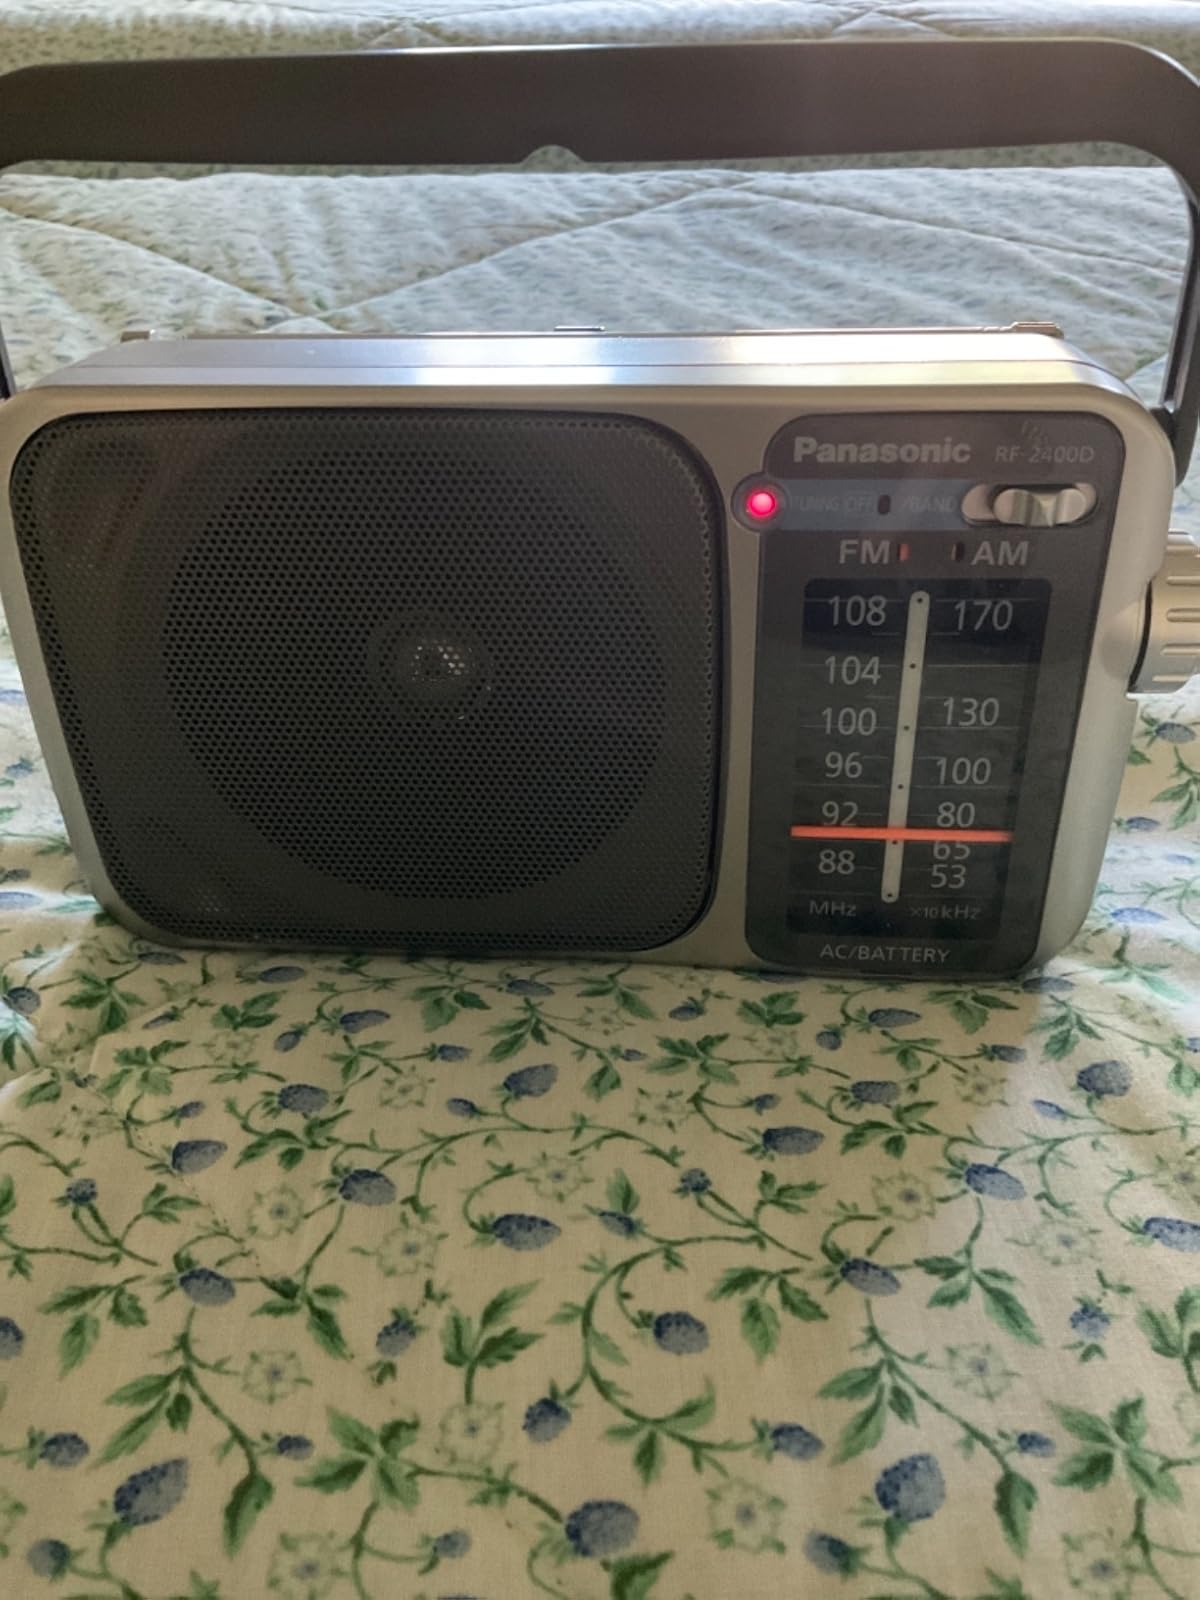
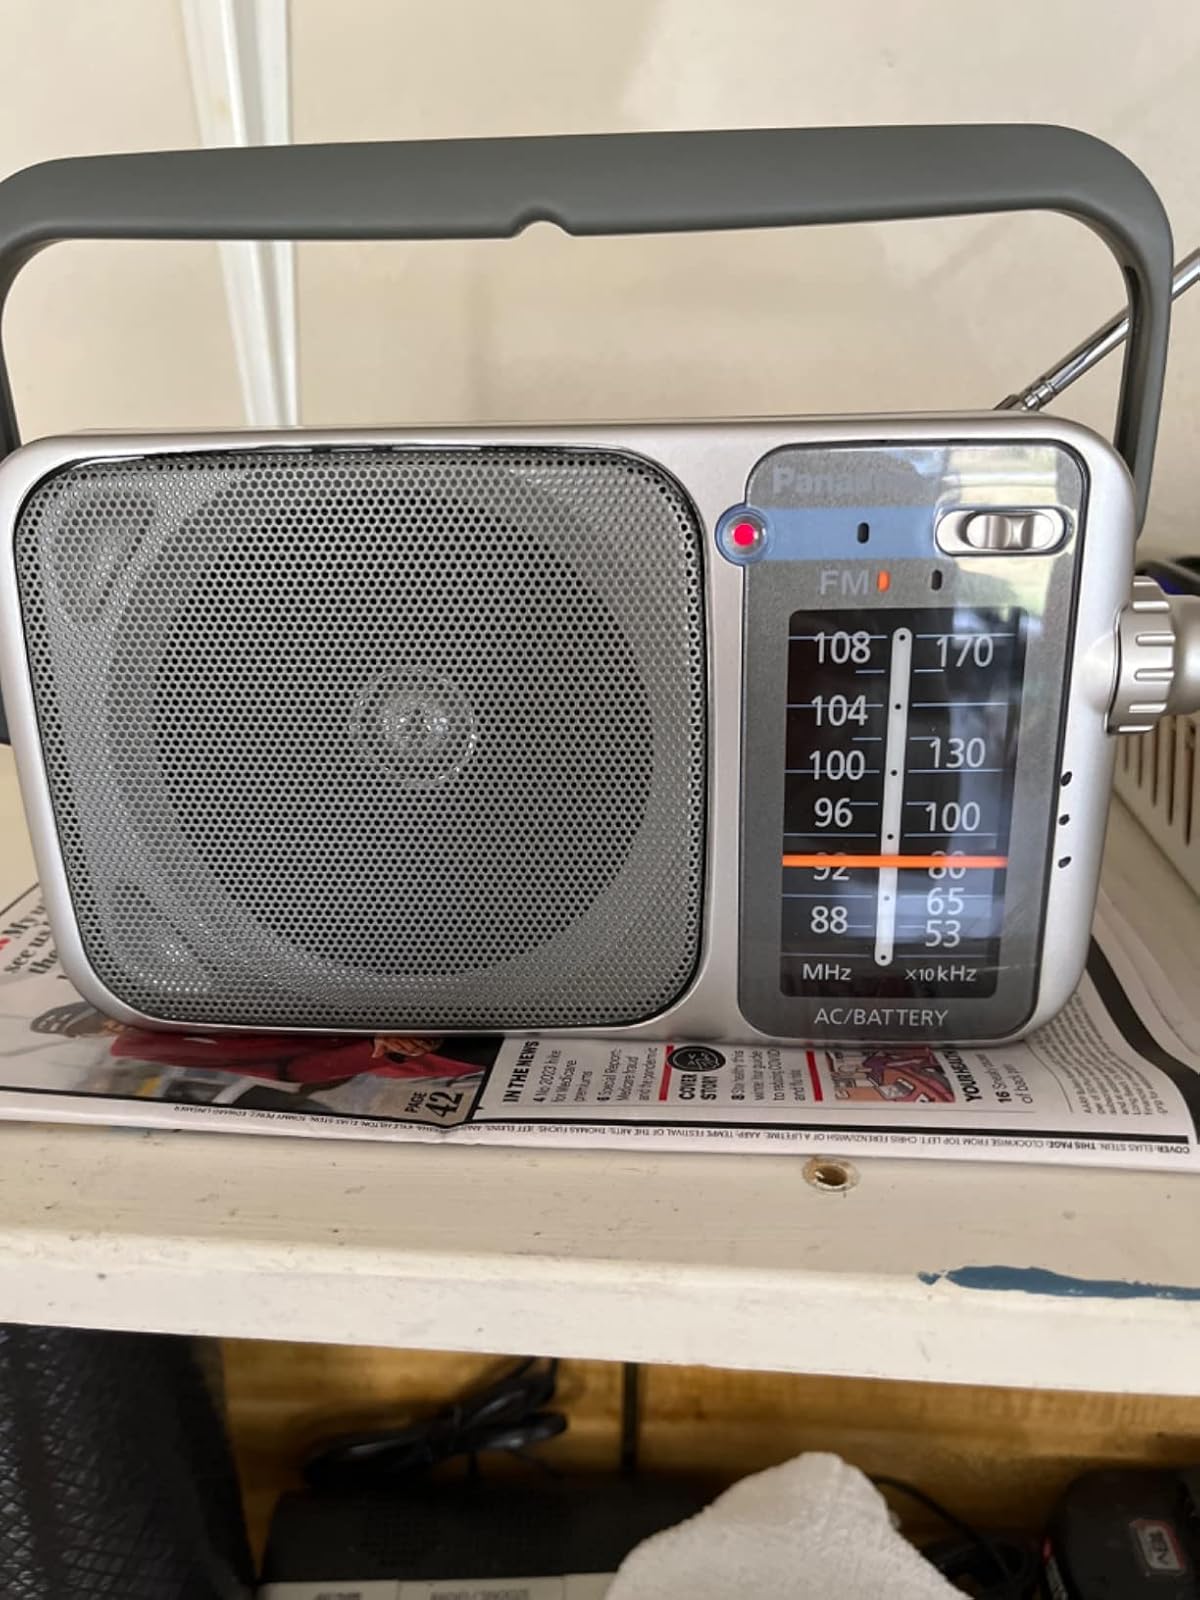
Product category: radio
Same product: yes